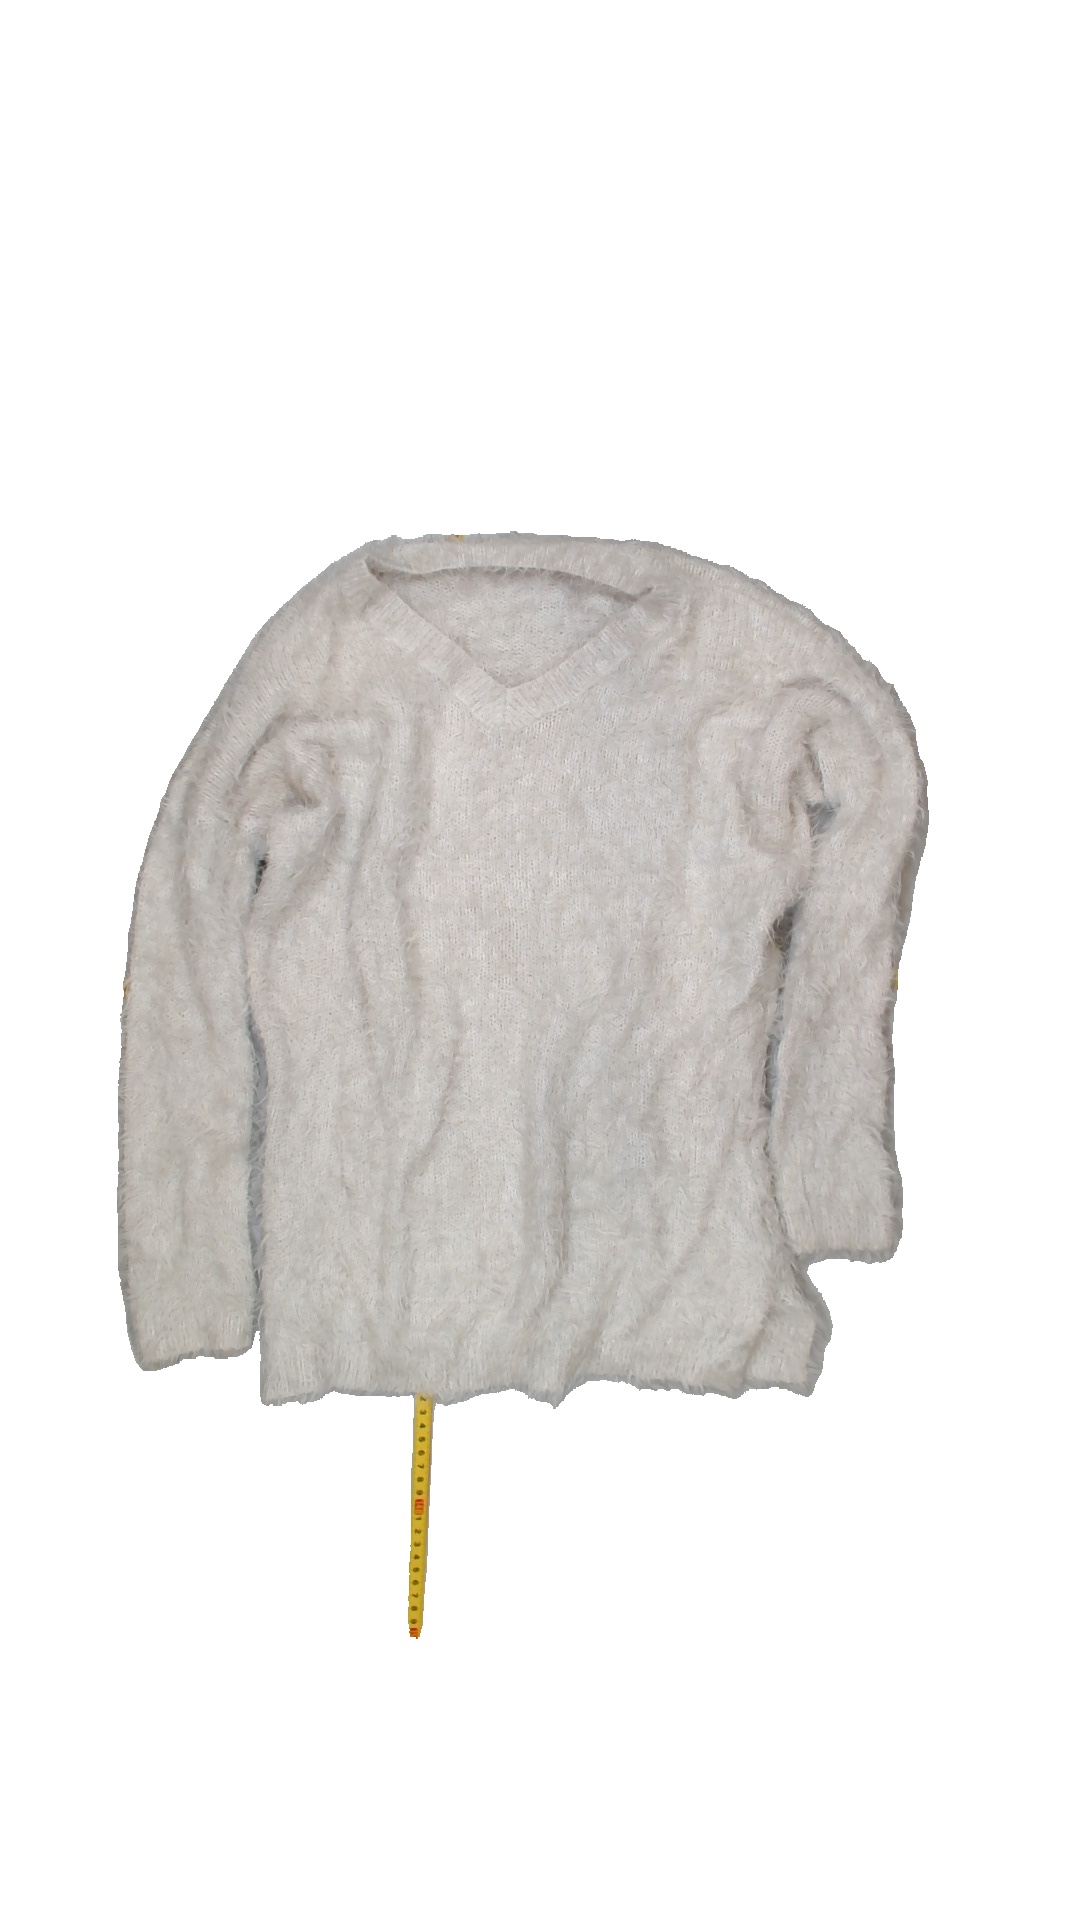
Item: Sweater (Ladies)
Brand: Esmara (lidl)
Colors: White
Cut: V-collar
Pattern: Plain
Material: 82% nylo 18% acry
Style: No trend
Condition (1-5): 3
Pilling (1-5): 5
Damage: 0
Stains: No
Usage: Export
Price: <50